Shadow Zone (Static-X album)

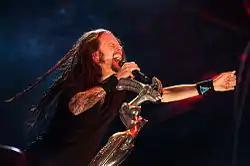
Static's work with Jonathan Davis of Korn greatly influenced the direction of the "Shadow Zone" album.

Meanwhile, prior to starting up sessions for a third album, tensions had grown high within the band. The band found success with their platinum-selling debut album, "Wisconsin Death Trip" in 1999, but dissatisfaction grew in the band in creating the follow-up, "Machine" in 2001. With their first album, the band had created it together, led by Static, whereas with the follow-up, the album was completely written by Static alone. Static had felt anxiety in being able to recreate the success of the first album, and resented the band for not helping him work on the second while touring. Concurrently, the rest of the band resented Static for leaving them out of the process when telling him they'd rather focus on touring. The move led original guitarist Koichi Fukuda to leave the band, and left the rest of the members largely upset with Static. Guitarist Tripp Eisen was brought in to replace Fukuda.